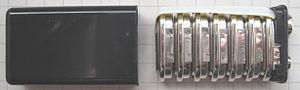
La pile 9 volts est une pile électrique de neuf volts. Elle est régulièrement appelée pile à transistor en raison de sa grande utilisation dans les premiers postes à transistors. La pile a la forme d'un prisme rectangulaire aux arêtes arrondies avec un connecteur possédant une borne positive et une négative sur un de ses côtés.